John Neal

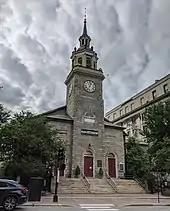
First Parish Church, the site of John Neal's first scheduled lecture in 1829

Between 1829 and 1848, Neal supplemented his income as a lecturer. Traveling on the lyceum movement circuit, he covered topics such as "literature, eloquence, the fine arts, political economy, temperance, poets and poetry, public-speaking, our pilgrim-fathers, colonization, law and lawyers, the study of languages, natural-history, phrenology, women's-rights, self-education, self-reliance, and self-distrust, progress of opinion, &c., &c., &c.".